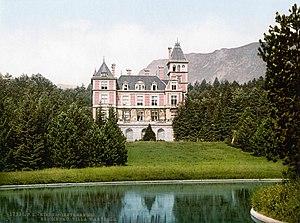
Le Heimatstil est un style architectonique de la seconde moitié du XIXᵉ siècle et du début du XXᵉ appartenant à la tendance historiciste qui se rencontre dans les pays germaniques et en Suisse, mais aussi en Angleterre victorienne et parfois dans le nord et l’est de la France, ainsi qu’en Belgique et en Flandre. Le Heimatstil se caractérise par l'utilisation de bois en façade et de poutres sculptées, alliés à des pierres de bossage ou rustiques, reprenant les illustrations de la littérature et du folklore, notamment germanique, de l’époque.
La Villa Wartholz ou le Château Wartholz est une ancienne villa impériale et royale dans la commune de Reichenau an der Rax.